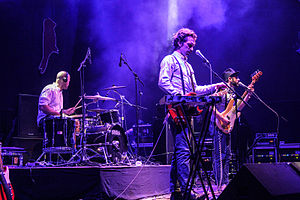
WhoMadeWho
WhoMadeWho er en eksperimental pop-trio fra København, Danmark. Gruppen blev dannet i 2003, og består af sanger/guitarist Jeppe Kjellberg, trommeslager/producer Tomas Barfod, og sanger/bassist Tomas Høffding. WhoMadeWho har udgivet fem fuldlængde studiealbums, samt en række singler og EP’er.